SSV Reutlingen 05

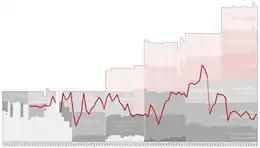
Historical chart of Reutlingen league performance

Reutlingen became a decent regional side in the years after World War II, two second-place finishes in the Oberliga (I) in 1950 and 1955 being the highlight, and earned a place in the second tier Regionalliga Süd in 1963 when Germany's new top flight professional league, the Bundesliga, was formed. After a second-place finish in their division in 1965, SSV took part in the Bundesliga promotion rounds, where they faced Bayern Munich and Borussia Mönchengladbach for the right to make their Bundesliga début. Reutlingen were held to a 1–1 draw against Mönchengladbach on their home ground, but were crushed 7–0 away, and finished a point behind them in their group.